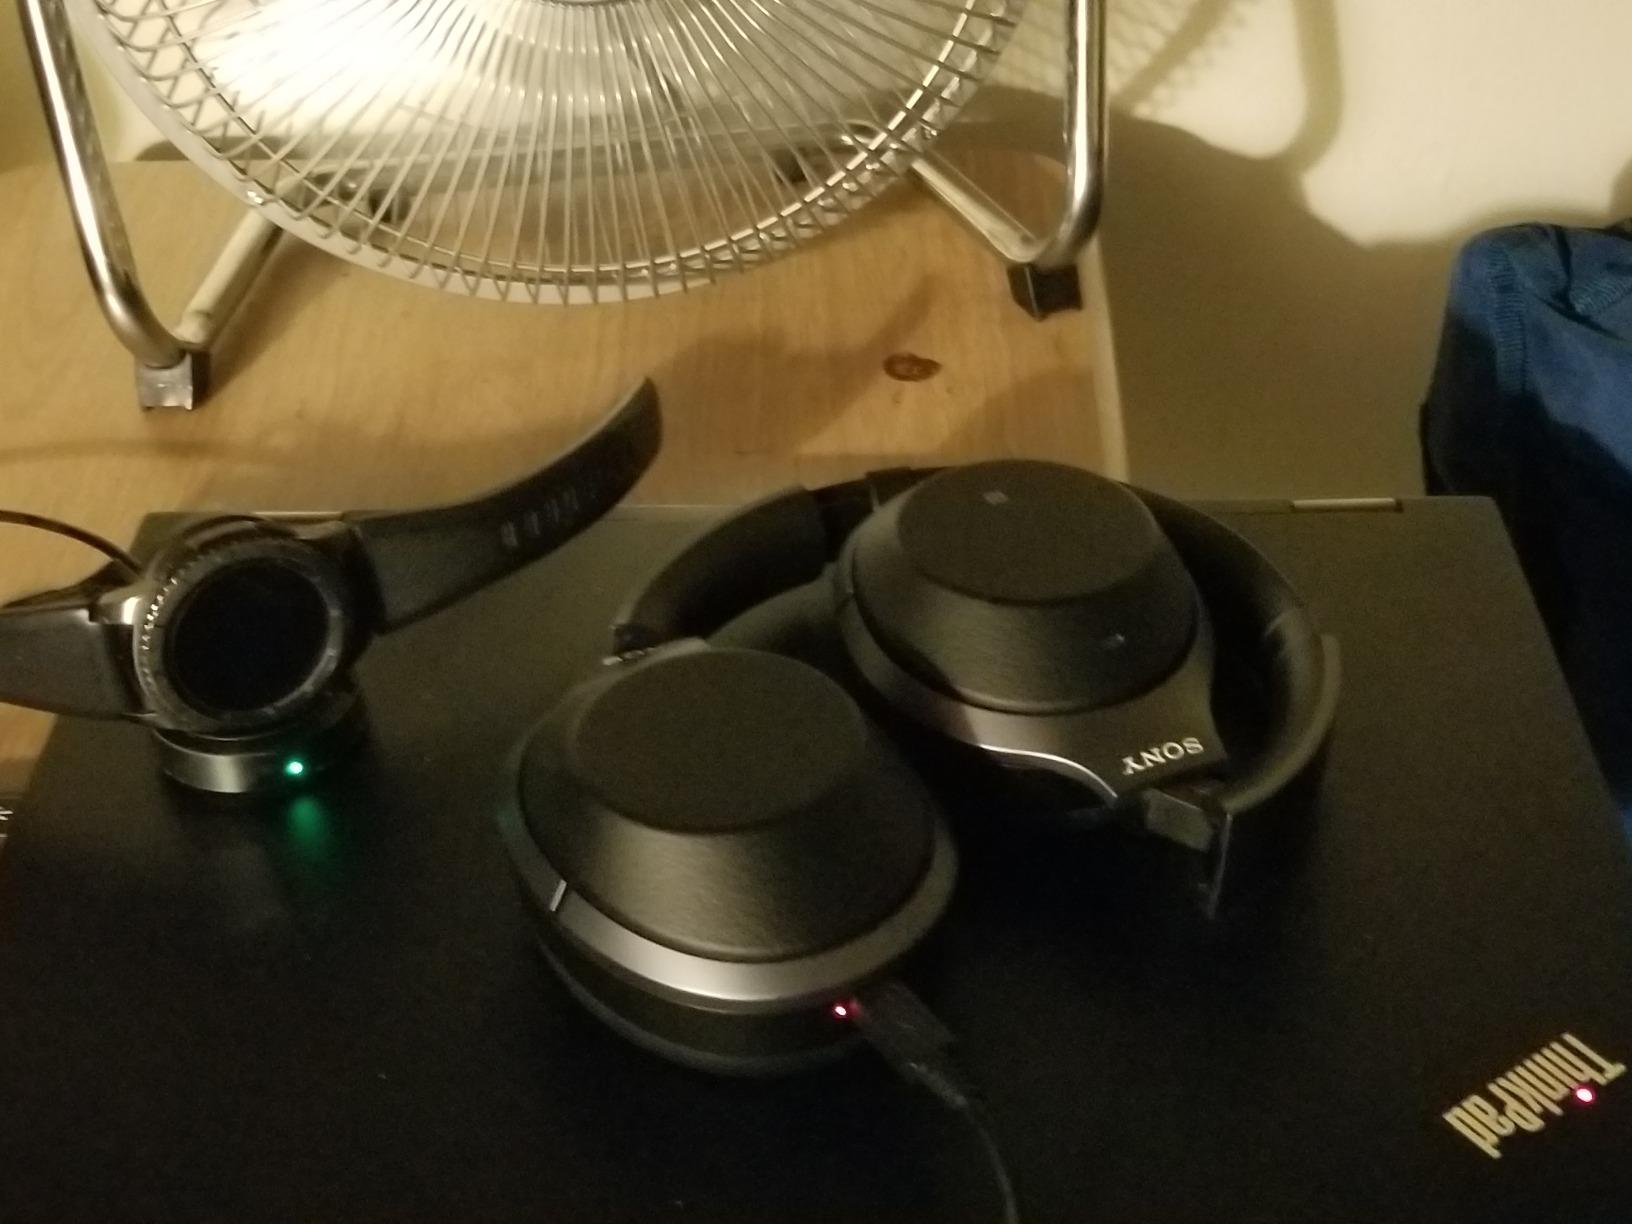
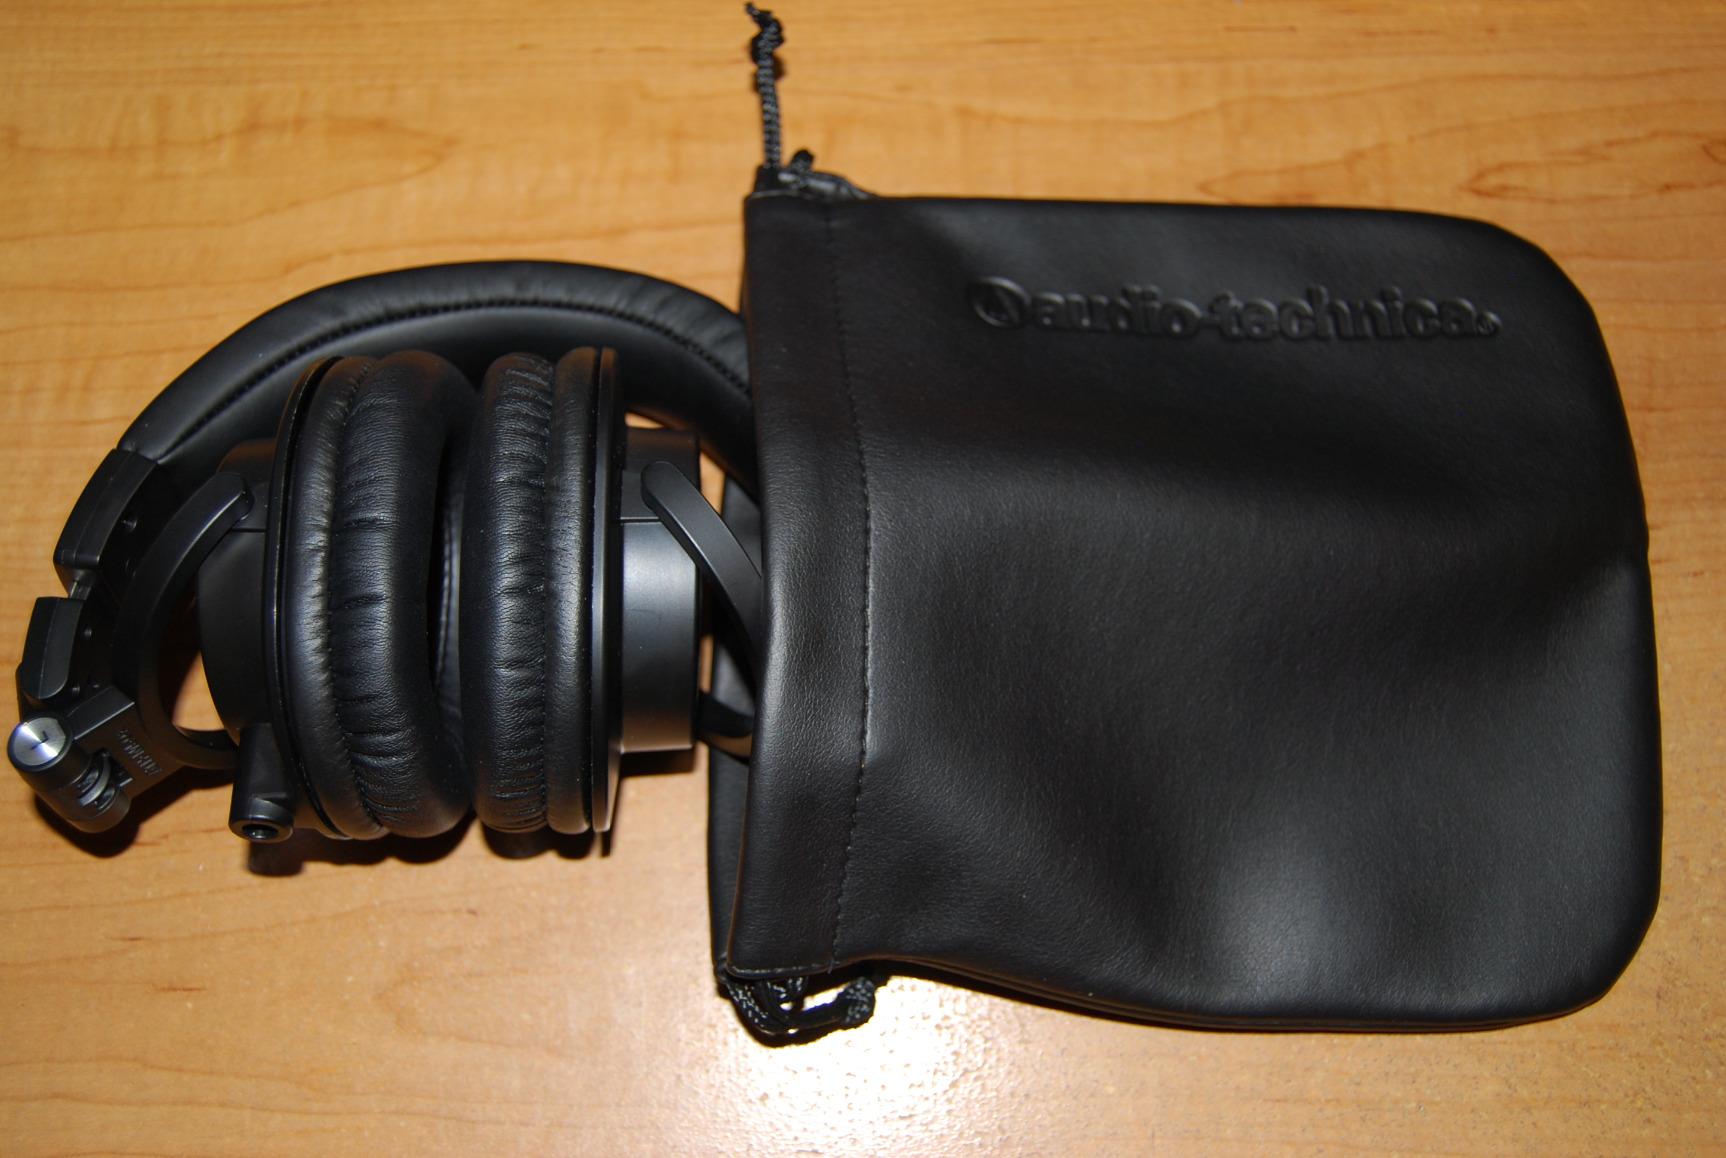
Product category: headphones
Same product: no